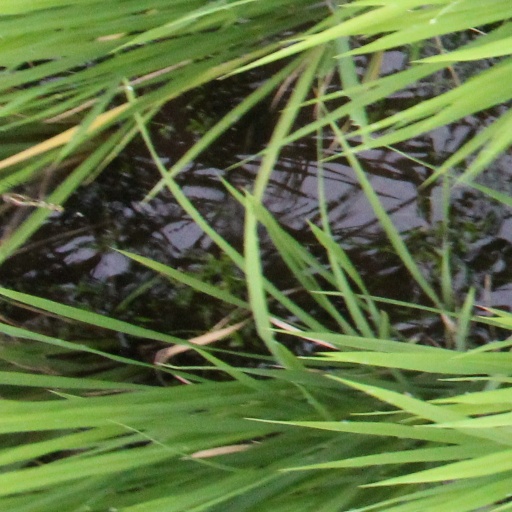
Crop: rice